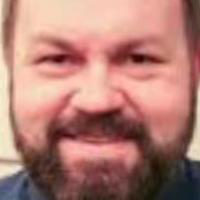
Age group: age 41-55